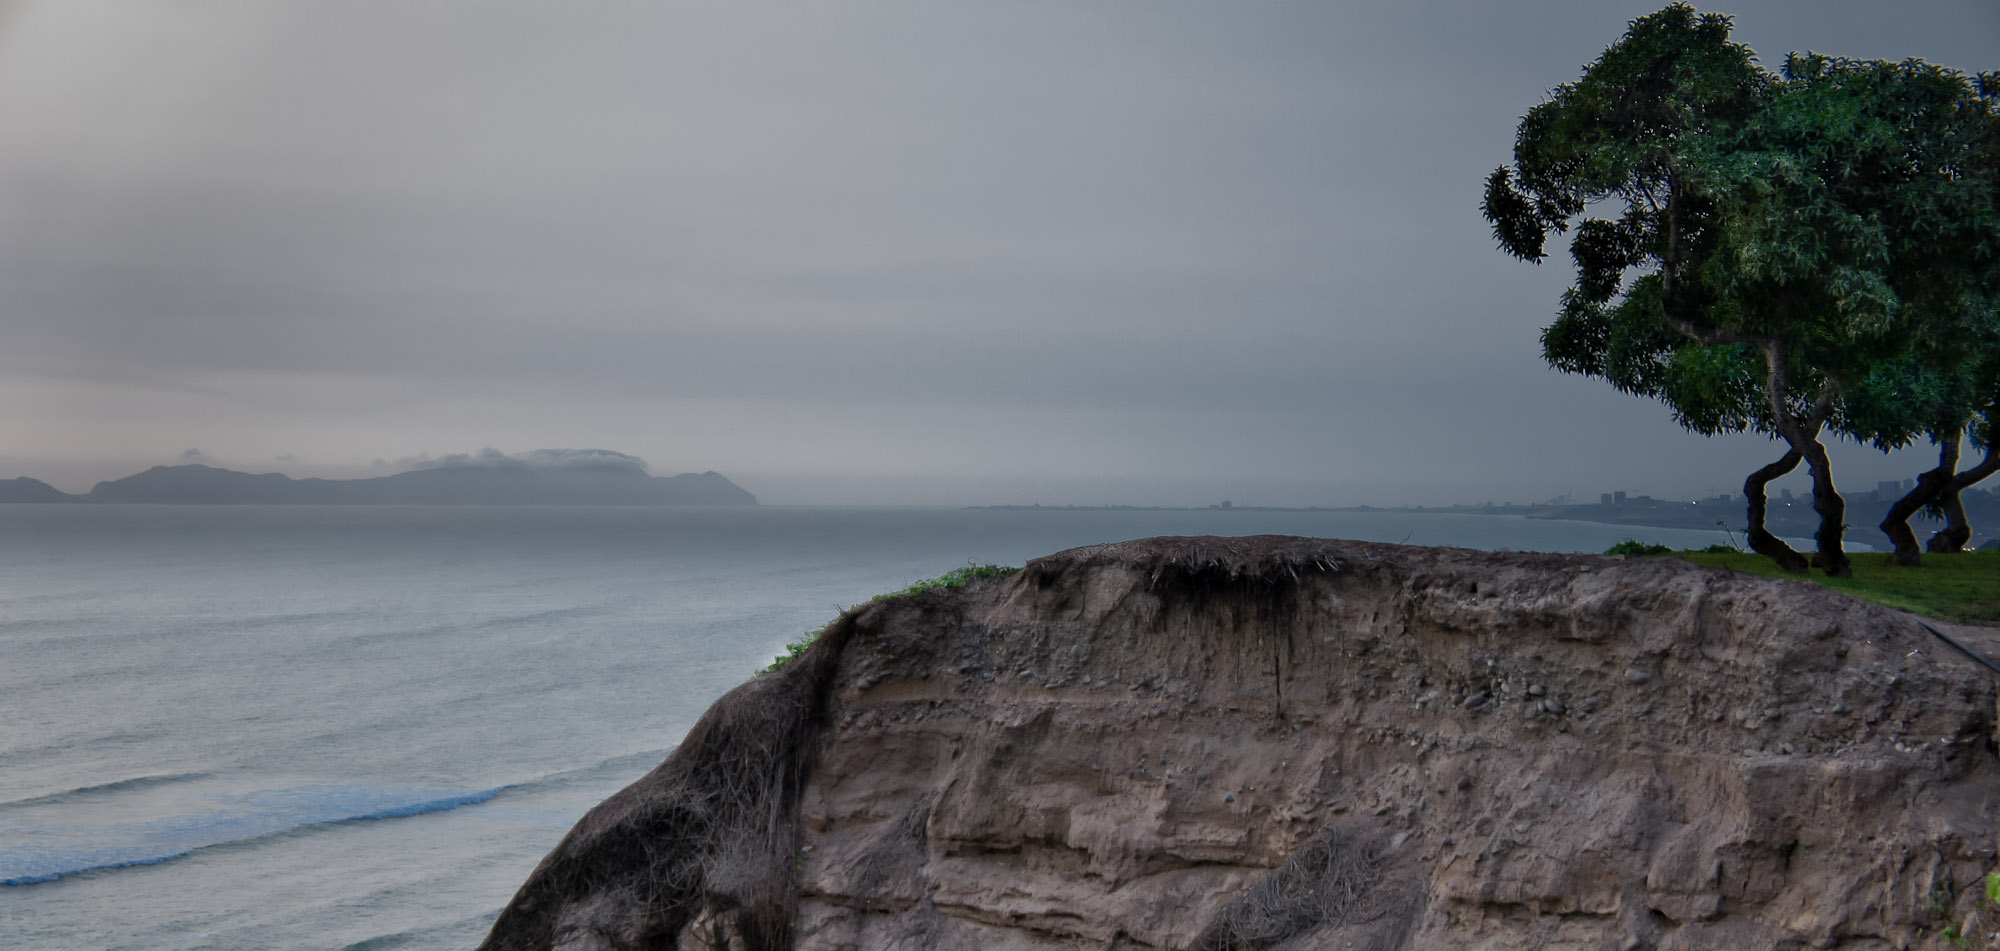
beach, landscape, sea, coast, tree, water, nature, rock, ocean, horizon, cloud, plant, sky, mist, skyline, shore, wave, panorama, cliff, cove, tower, weather, bay, island, terrain, material, peru, body of water, edge, 2013, cape, miraflores, lima, atmospheric phenomenon